Subspecies (film series)

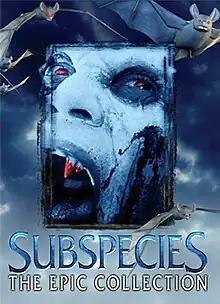
2007 box set cover art

Subspecies is a Romanian-American direct-to-video horror film series produced by Full Moon Studios and Castel Film Studios. The series ran from 1991 to 2023, and followed the exploits of the vampire Radu Vladislas, portrayed by Anders Hove, and his efforts to turn Michelle Morgan (Denice Duff) into his fledgling. A spin-off film, "Vampire Journals", was released in 1997, which featured characters that would go on to appear in the fourth installment. Ted Nicolaou wrote and directed all six films, including the spin-off.